Kaeng Khoi district

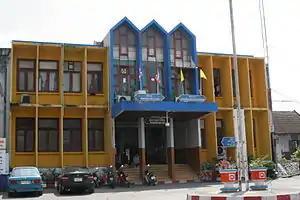
Front of Kaeng Khoi Junction Railway Station

Kaeng Khoi is the largest district in Saraburi by area, occupying a north–south swath in the province's centre-east portion. Neighbouring districts are (from the north clockwise) Phatthana Nikhom of Lopburi province, Wang Muang and Muak Lek of Saraburi Province, Mueang Nakhon Nayok and Ban Na of Nakhon Nayok province, Wihan Daeng, Mueang Saraburi, and Chaloem Phra Kiat of Saraburi.